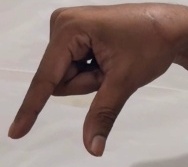
ASL sign: Q